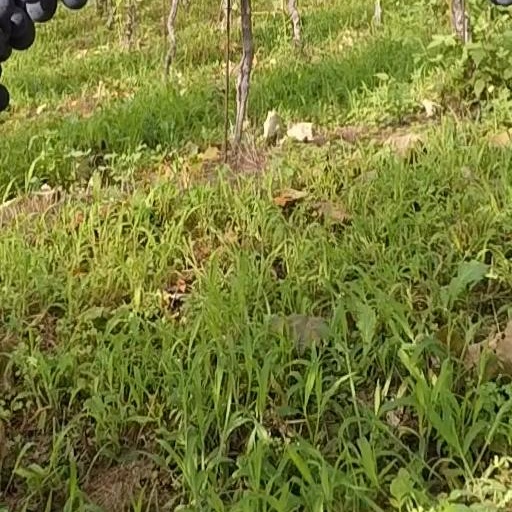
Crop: grape